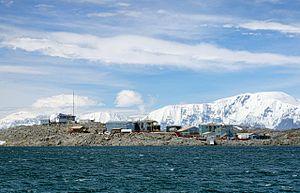
La base antarctique Palmer est une station de recherche permanente américaine, située sur l'île Anvers en Antarctique. Elle est nommée en l'honneur de Nathaniel Palmer, capitaine de la Marine américaine et considéré comme codécouvreur de l'Antarctique.